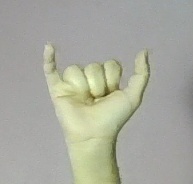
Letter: ya